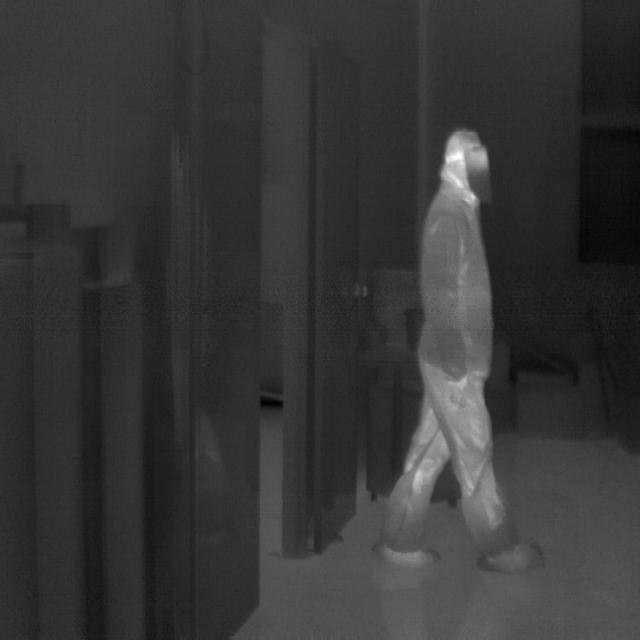
Detected objects:
label: person